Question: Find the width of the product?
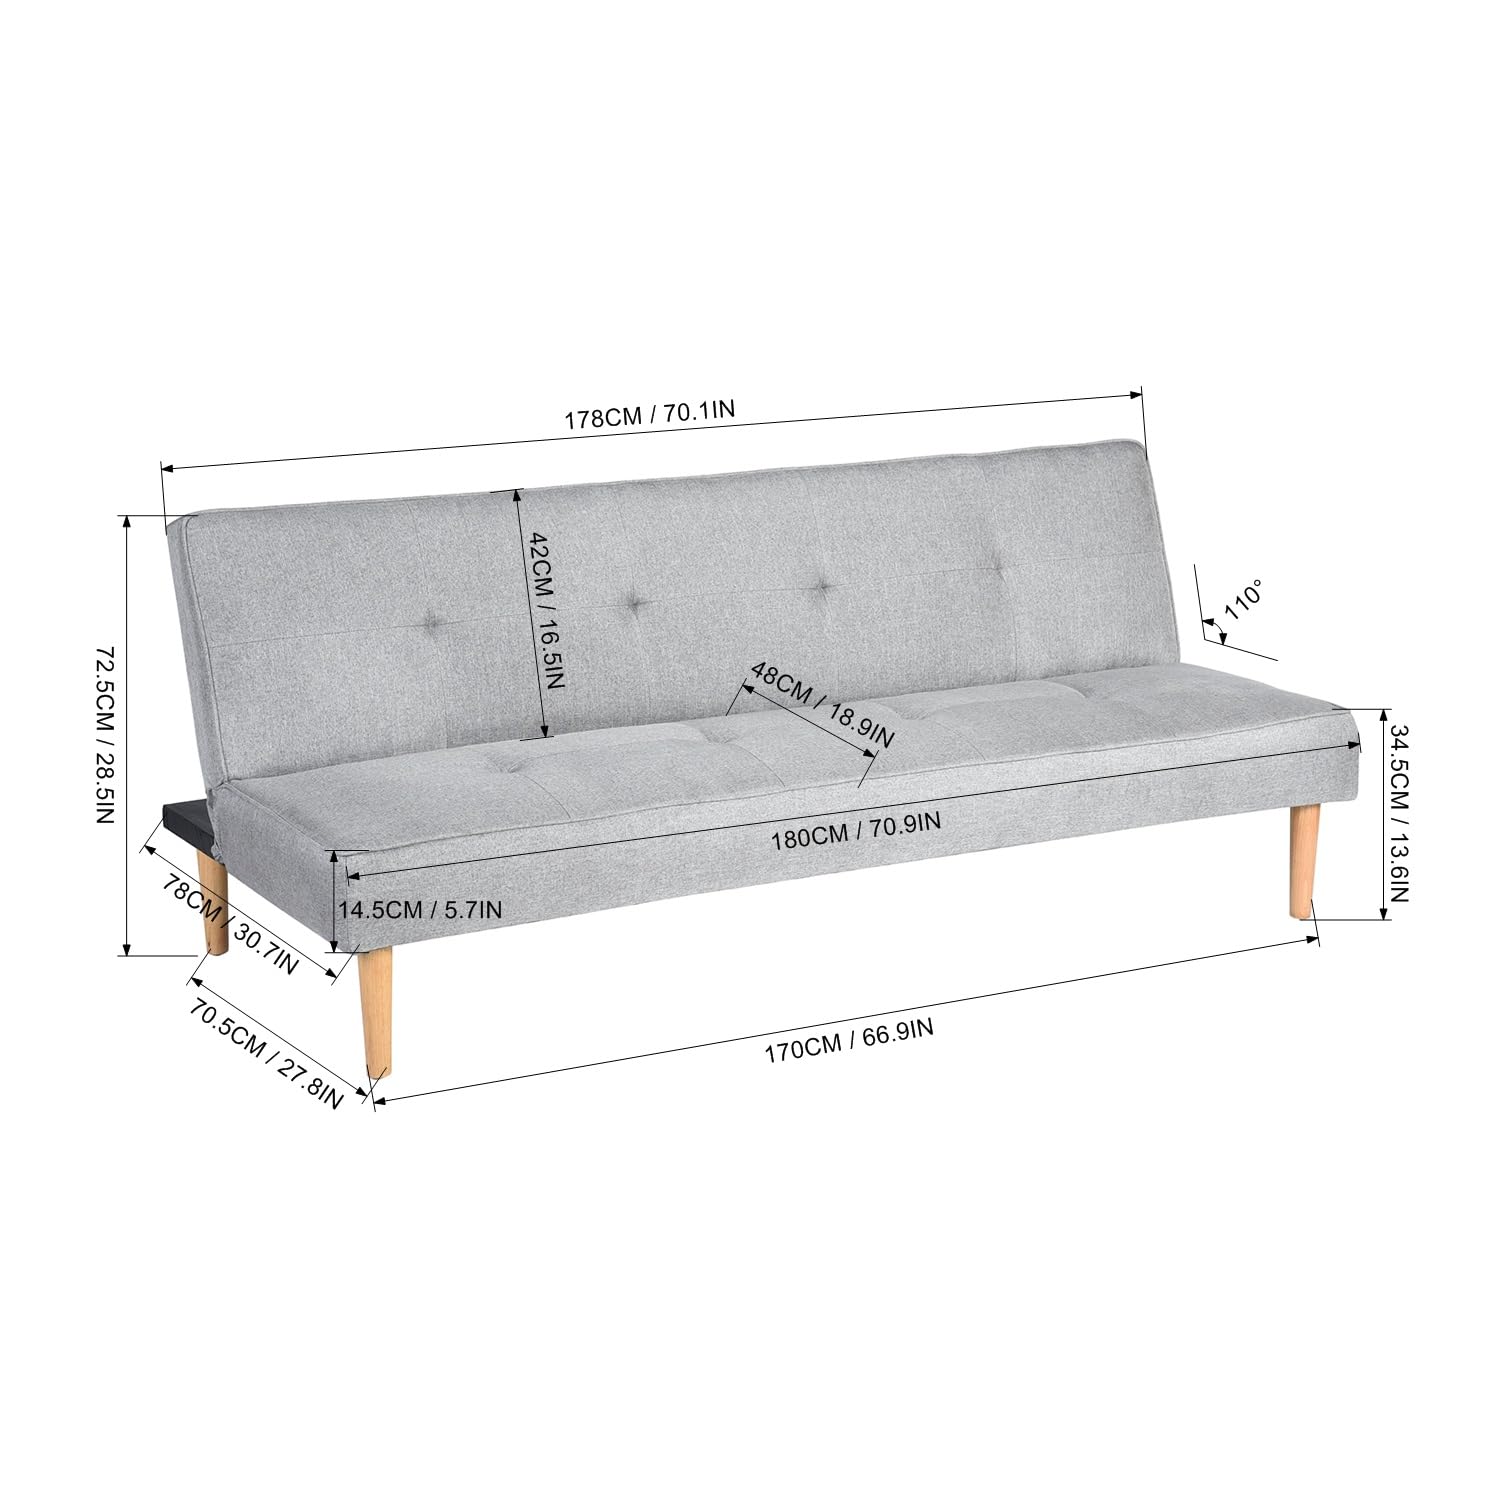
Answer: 178.0 centimetre